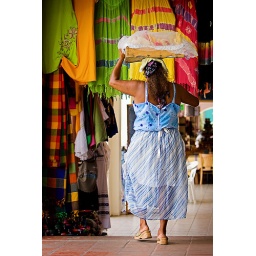
This woman sold fresh fruit in small plastic cups, carried on her head. Again shot in La Crucecita, Mexico.